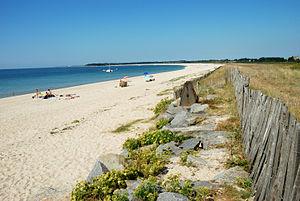
Plage de Penvins (commune de Sarzeau, Morbihan, France)
Cette liste recense les sites classés zones naturelles d'intérêt écologique, faunistique et floristique du département du Morbihan.
Sarzeau [saʁzo] est une commune française située dans le département du Morbihan, au sud de la région Bretagne. Elle se trouve sur la presqu'île de Rhuys, entre le golfe du Morbihan et l'océan Atlantique.
Penvins est un village de la commune de Sarzeau.